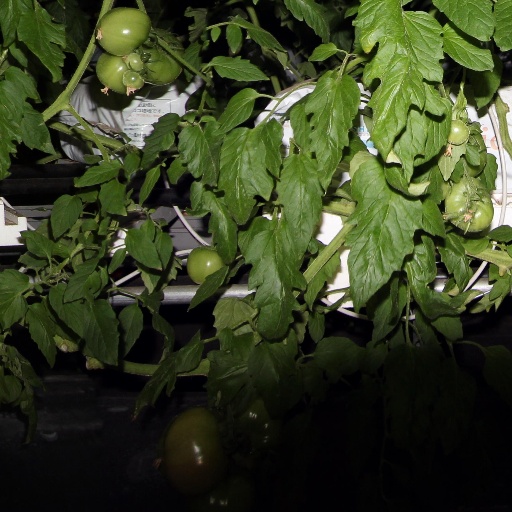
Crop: tomato